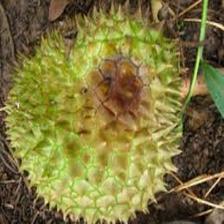
Label: fruit_rot